Tony Mott

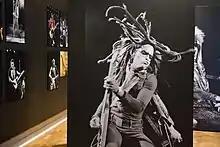
Exhibition: "What a Life! Rock Photography by Tony Mott"

Mott has published more than 30,000 photographs in 20 countries, including 900 magazine front covers. His output is the result of 3,000 sessions and innumerable live shows that have translated into 400 posters, 500 CD or vinyl covers (singles, EPs and albums), featuring some of the world's greatest musicians.